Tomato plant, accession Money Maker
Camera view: vertical (180 deg); turntable rotation: 210 degrees
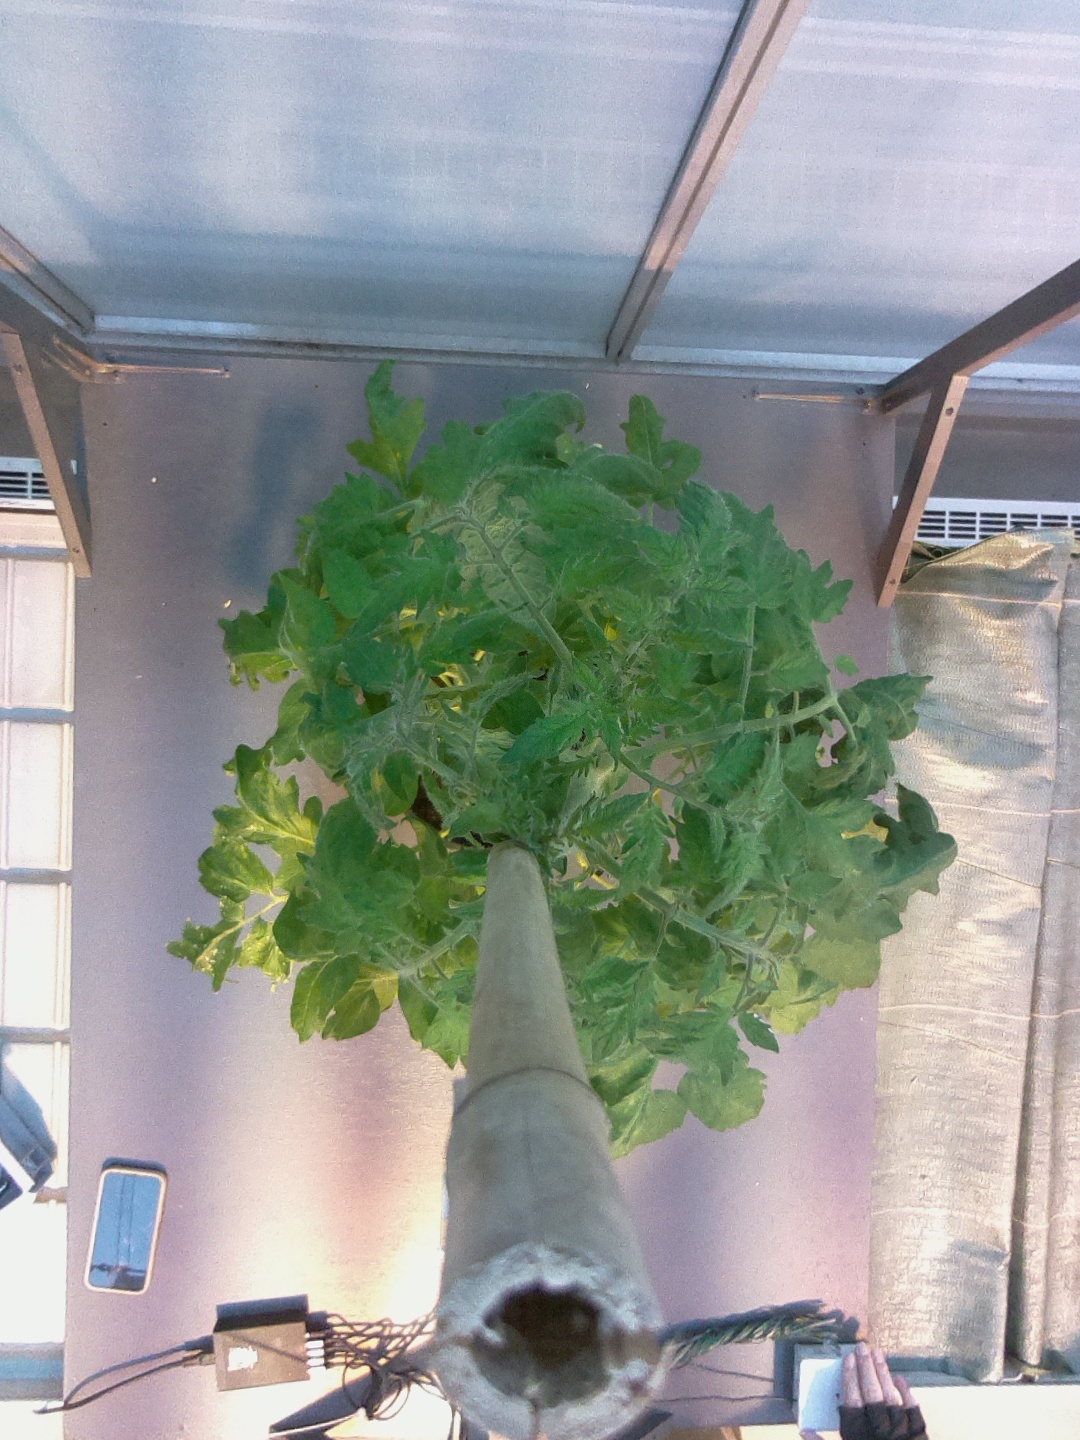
BBCH growth stage 69: End of flowering, 90%-100% of flowers open, more petals falling